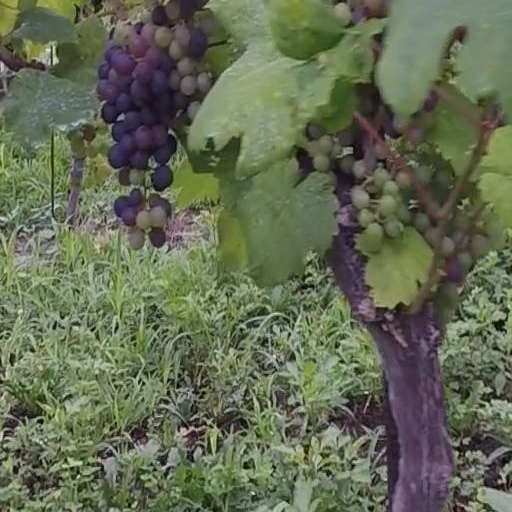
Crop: grape